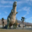
Label: dinosaur